German tanks in World War II

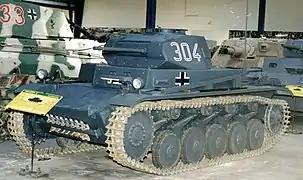
Panzerkampfwagen II

Nevertheless, the number of available Panzer IVs (211) was still larger than that of the Panzer III (98). There were also technical problems with the Panzer III: it was widely considered to be under-gunned with the 3.7 cm KwK 36 gun and production was split among four manufacturers (MAN, Daimler-Benz, Rheinmetall-Borsig, and Krupp) with little regard for each firm's expertise, and the rate of production was initially very low (40 in September 1939, 58 in June 1940), taking until December 1940 to reach 100 vehicles a month. The panzer force for the early German victories was a mix of the Panzer I (machine gun only), Panzer II (20 mm autocannon) light tanks and two models of Czech tanks (the Panzer 38(t) and the Panzer 35(t)). By May 1940 there were 349 Panzer III tanks available for the attacks on France and the Low Countries.